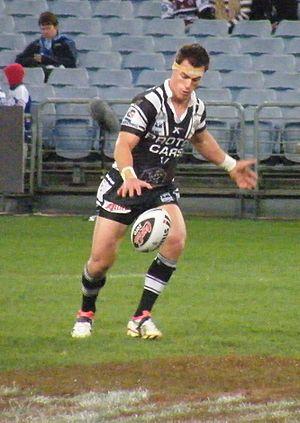
Le rugby à XIII, appelé rugby league dans les pays anglophones, est un sport collectif opposant deux équipes de treize joueurs qui se disputent un ballon ovale dans un stade. L'objectif est de marquer plus de points que son adversaire, soit à la main en marquant des essais, soit au pied en marquant des pénalités ou des transformations.